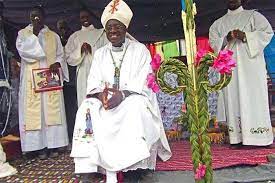
Kii de benn waxambaane la bu toog ci ab chaise, ba noppi booy xool ci kanam am na benn ab couleur ci kanamam. Am ñu nekk seen ginnaaw, ci ginnaaw...ay couleur.